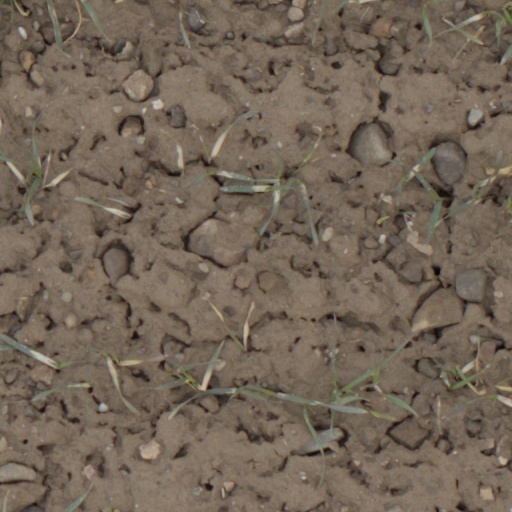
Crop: wheat